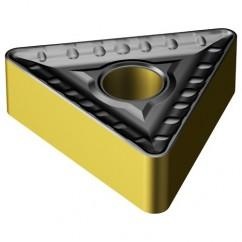
TNMM 546-HR Grade 4335 Turning Insert
Brand: ET02 Cutting after Endmills
Item #: FF87TNMM7081104 Manufacturer: Sandvik Coromant Mfg #: 7081104 Technical Specifications: •ANSI Number: TNMM 546-HR •Brand Name: Sandvik Coromant •Chip Breaker: HR •Class: Turning •Coating: Inveio •Coating Process: PVD •Geometry: TNMM •Grade: 4335 •Hole Size: .250 •Insert Size: 546 •IC: 5/8 •ISO Number: TNMM270624HR •Material: Carbide •Model Number: TNMM 546-HR •Mounting Style: Top and Hole Clamping •Operation: Roughing •Radius: .094 •Rake: Negative •Relief Angle: Single Sided •Right/Left Hand: Neutral •Shape: Triangle •Steel (P): x •Style: TNMM 546 •Thickness: .250 •Type: Turning Insert Description: Shipping Info: •Actual Weight - .9990
Category: Business & Industrial > Mining & Quarrying > Mining & Quarrying Supplies